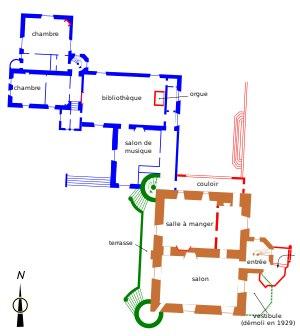
Le château de Candé est un édifice de style Louis XII, situé sur la commune de Monts, dans le département français d'Indre-et-Loire en région Centre-Val de Loire, à 10 km au sud-sud-ouest de Tours sur les bords de l'Indre, au cœur d'un domaine de 260 hectares.